If Not That One, Then This One

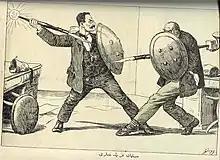
"Moslem journalists". Caricature from "Molla Nasraddin" magazine (No. 34, 1910)

The bath house. The attendant Mashadi Gazanfar praises the bath house, followed by the ensemble "Both inside the bath house and outside of it". There follows the solemn ceremony of leaving the bathhouse. Everybody has washed and dressed. Hasan bey begins to dispute with Hasangulu bey on a trifle, in order not to pay. Rza bey also joins the dispute and compares the bathhouse's water to gravy. When Mashadi Ibad starts discussing payment, the beys wink at each other and leave the bathhouse. Mashadi Ibad and Hambal have to pay for everybody. Mashadi Gazanfar complains about his quarrelling customers and again praises his bath house.